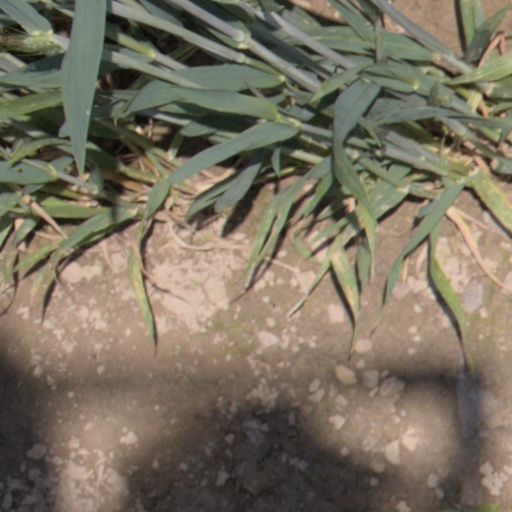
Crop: wheat